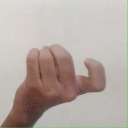
अक्षर: ज